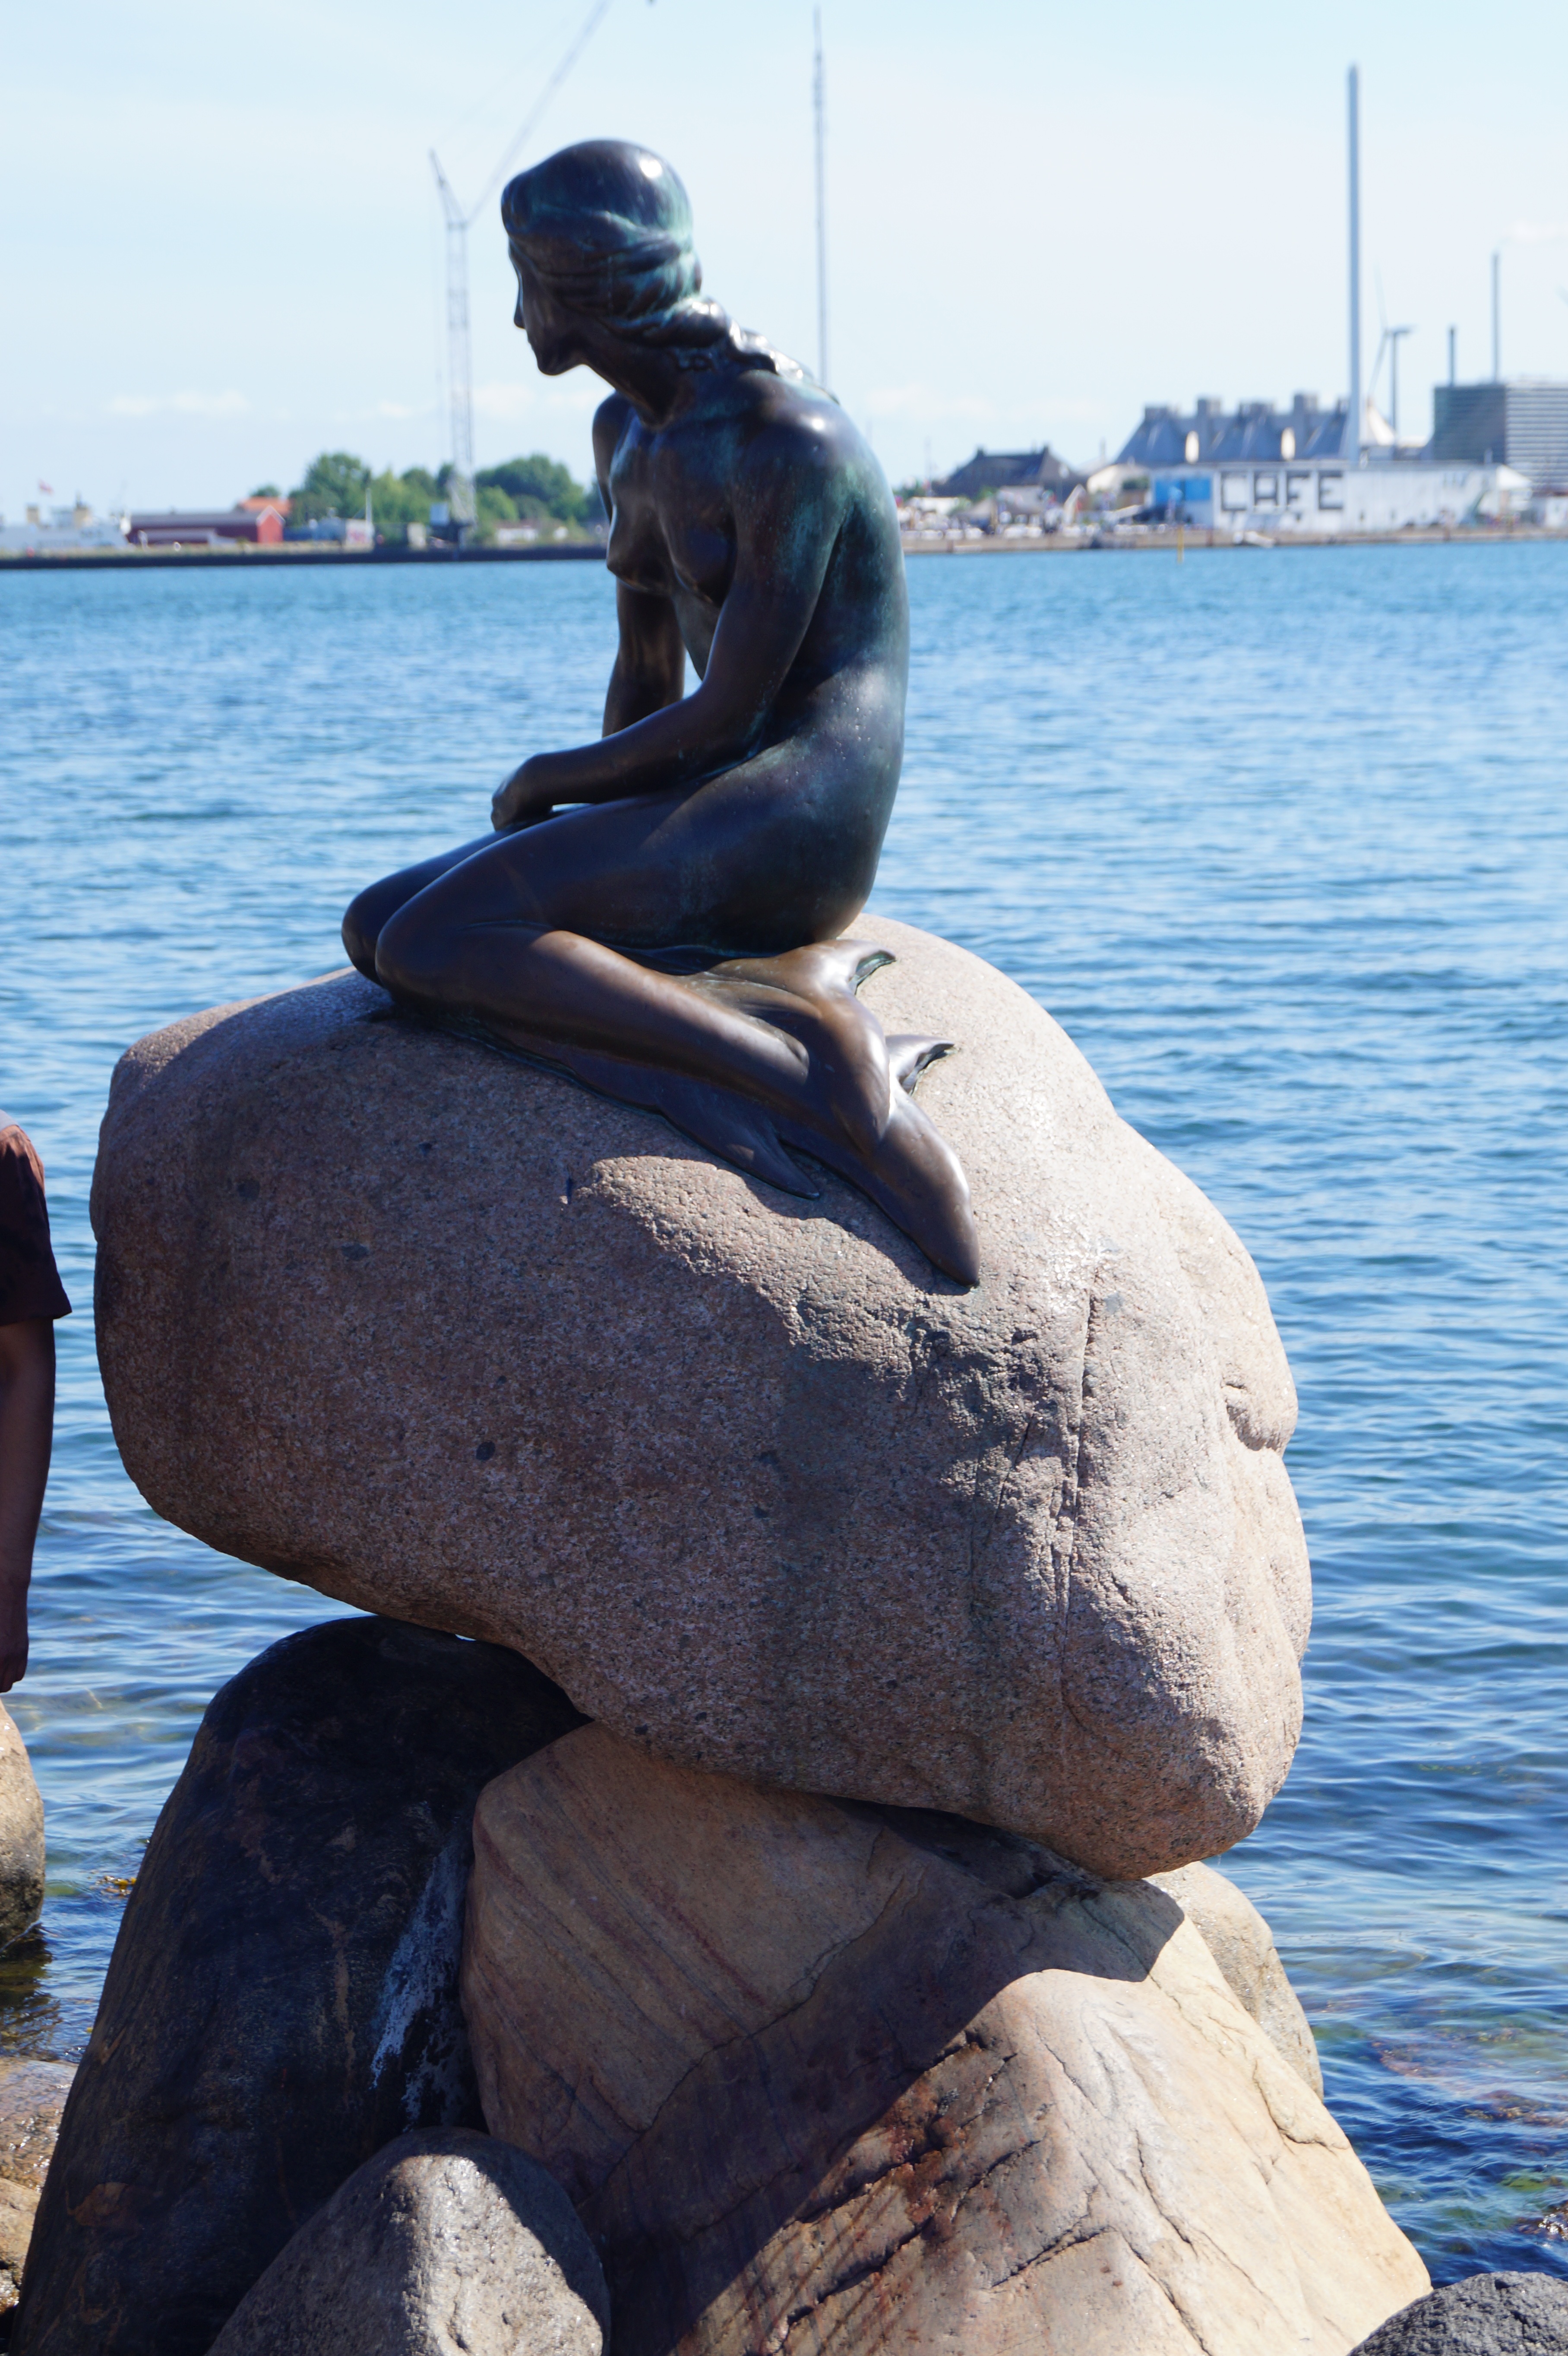
beach, sea, coast, water, rock, stone, monument, tourist, travel, europe, statue, love, sitting, landmark, harbor, harbour, blue, tourism, material, sculpture, national, art, relaxation, denmark, copenhagen, bronze, famous, nordic, mermaid, scandinavian, danish, little mermaid, andersen, human positions